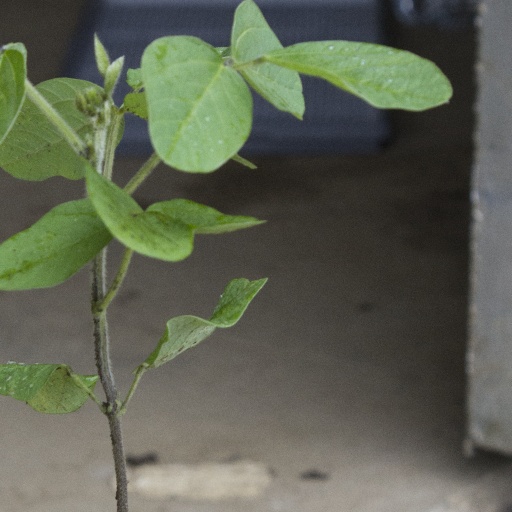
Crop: soybean